Bengali Muslims

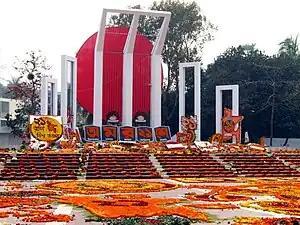
Shaheed Minar (Martyr Monument), at the University of Dhaka in Bangladesh, commemorates those who were killed on 21 February 1952 Bengali Language Movement demonstration.

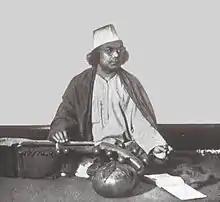
Kazi Nazrul Islam, the national poet of Bangladesh

Surnames in Bengali Muslim society reflect the region's cosmopolitan history. They are mainly of Arabic and Persian origin, with a minority of Bengali surnames.